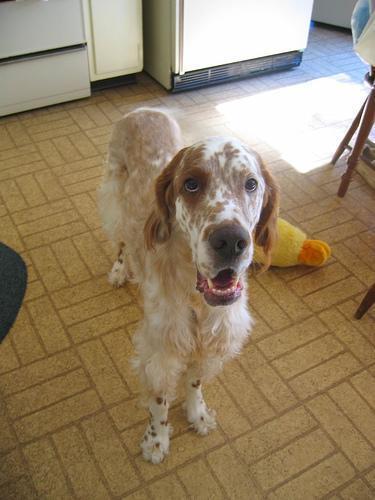
english setter